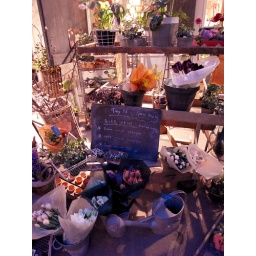
Front of the house in flower shop